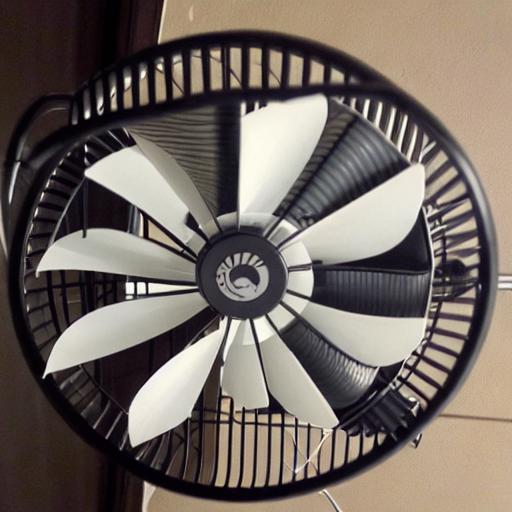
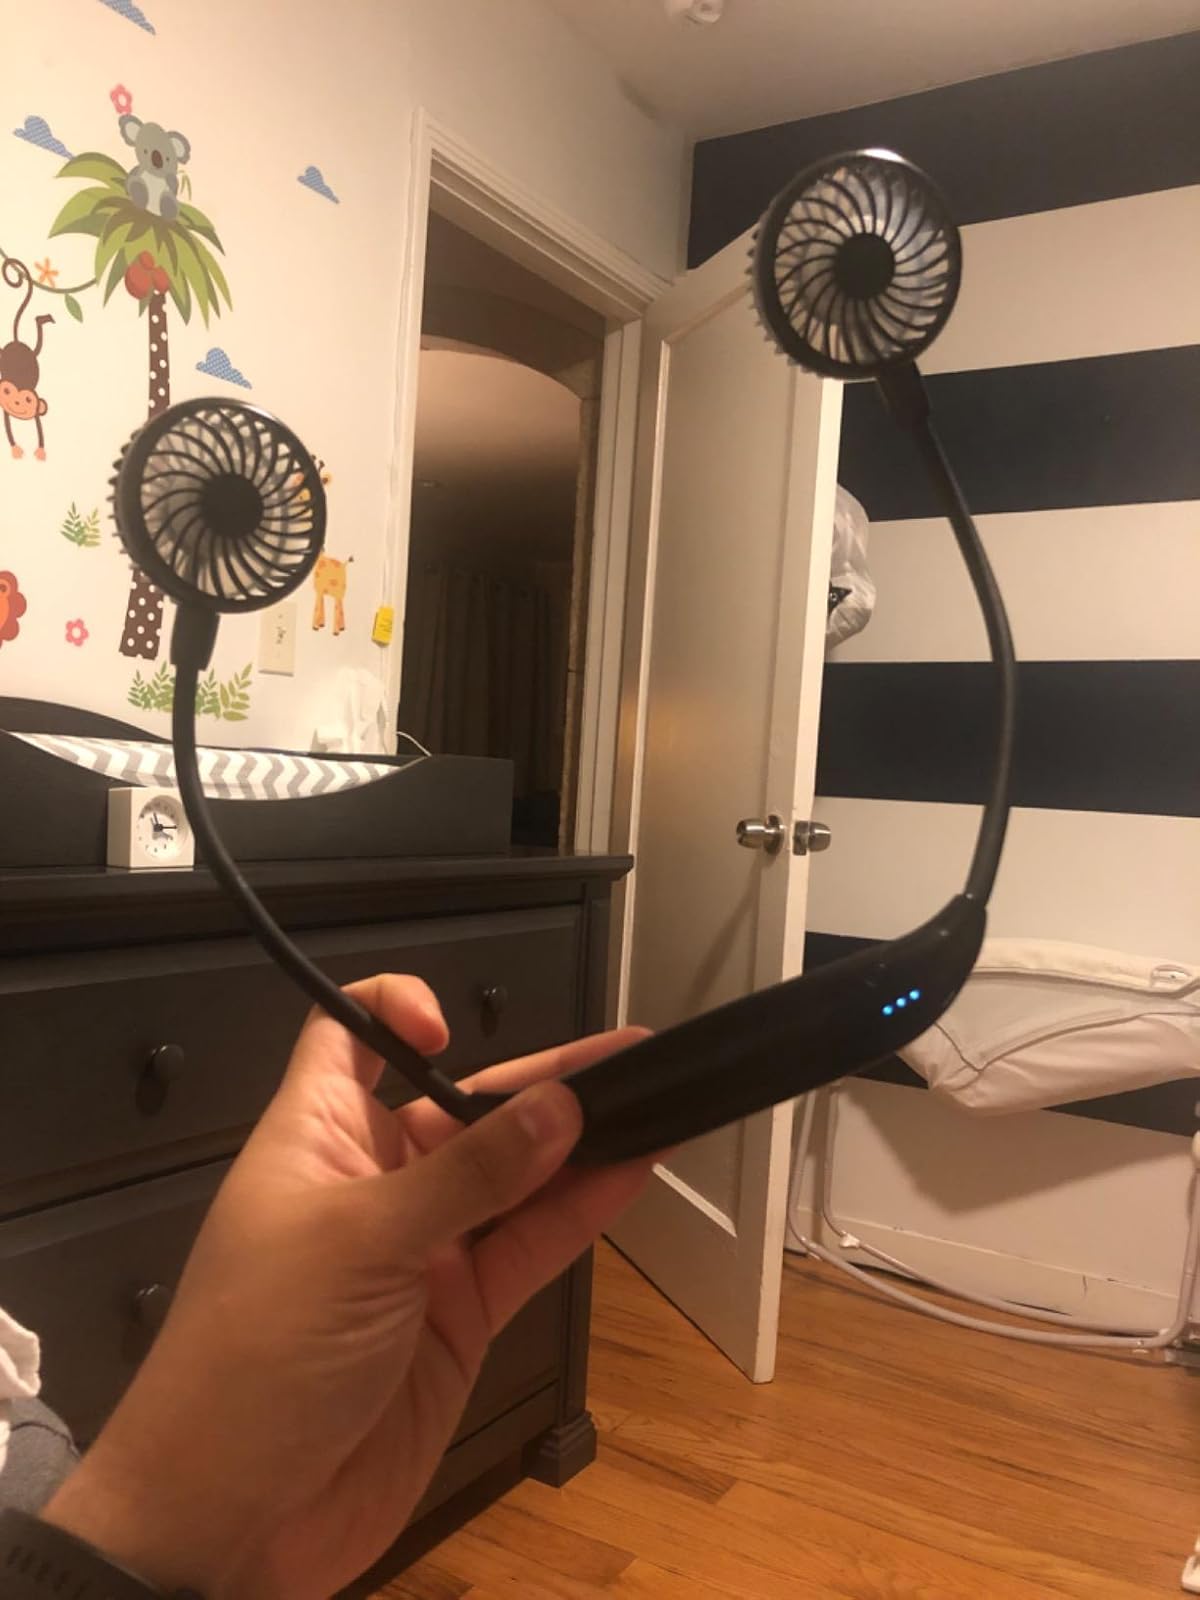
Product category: fan
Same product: no